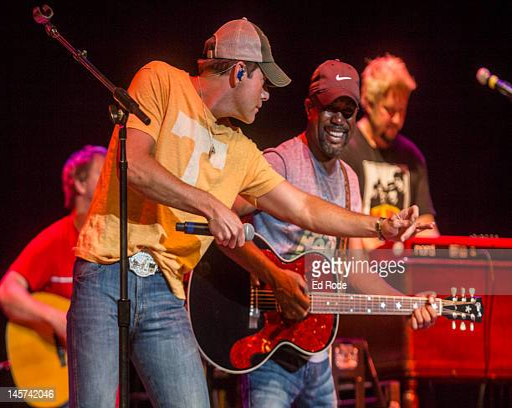
country artists performs during the 3rd annual concert